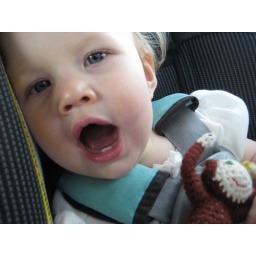
in the car with monkey